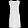
Label: Dress